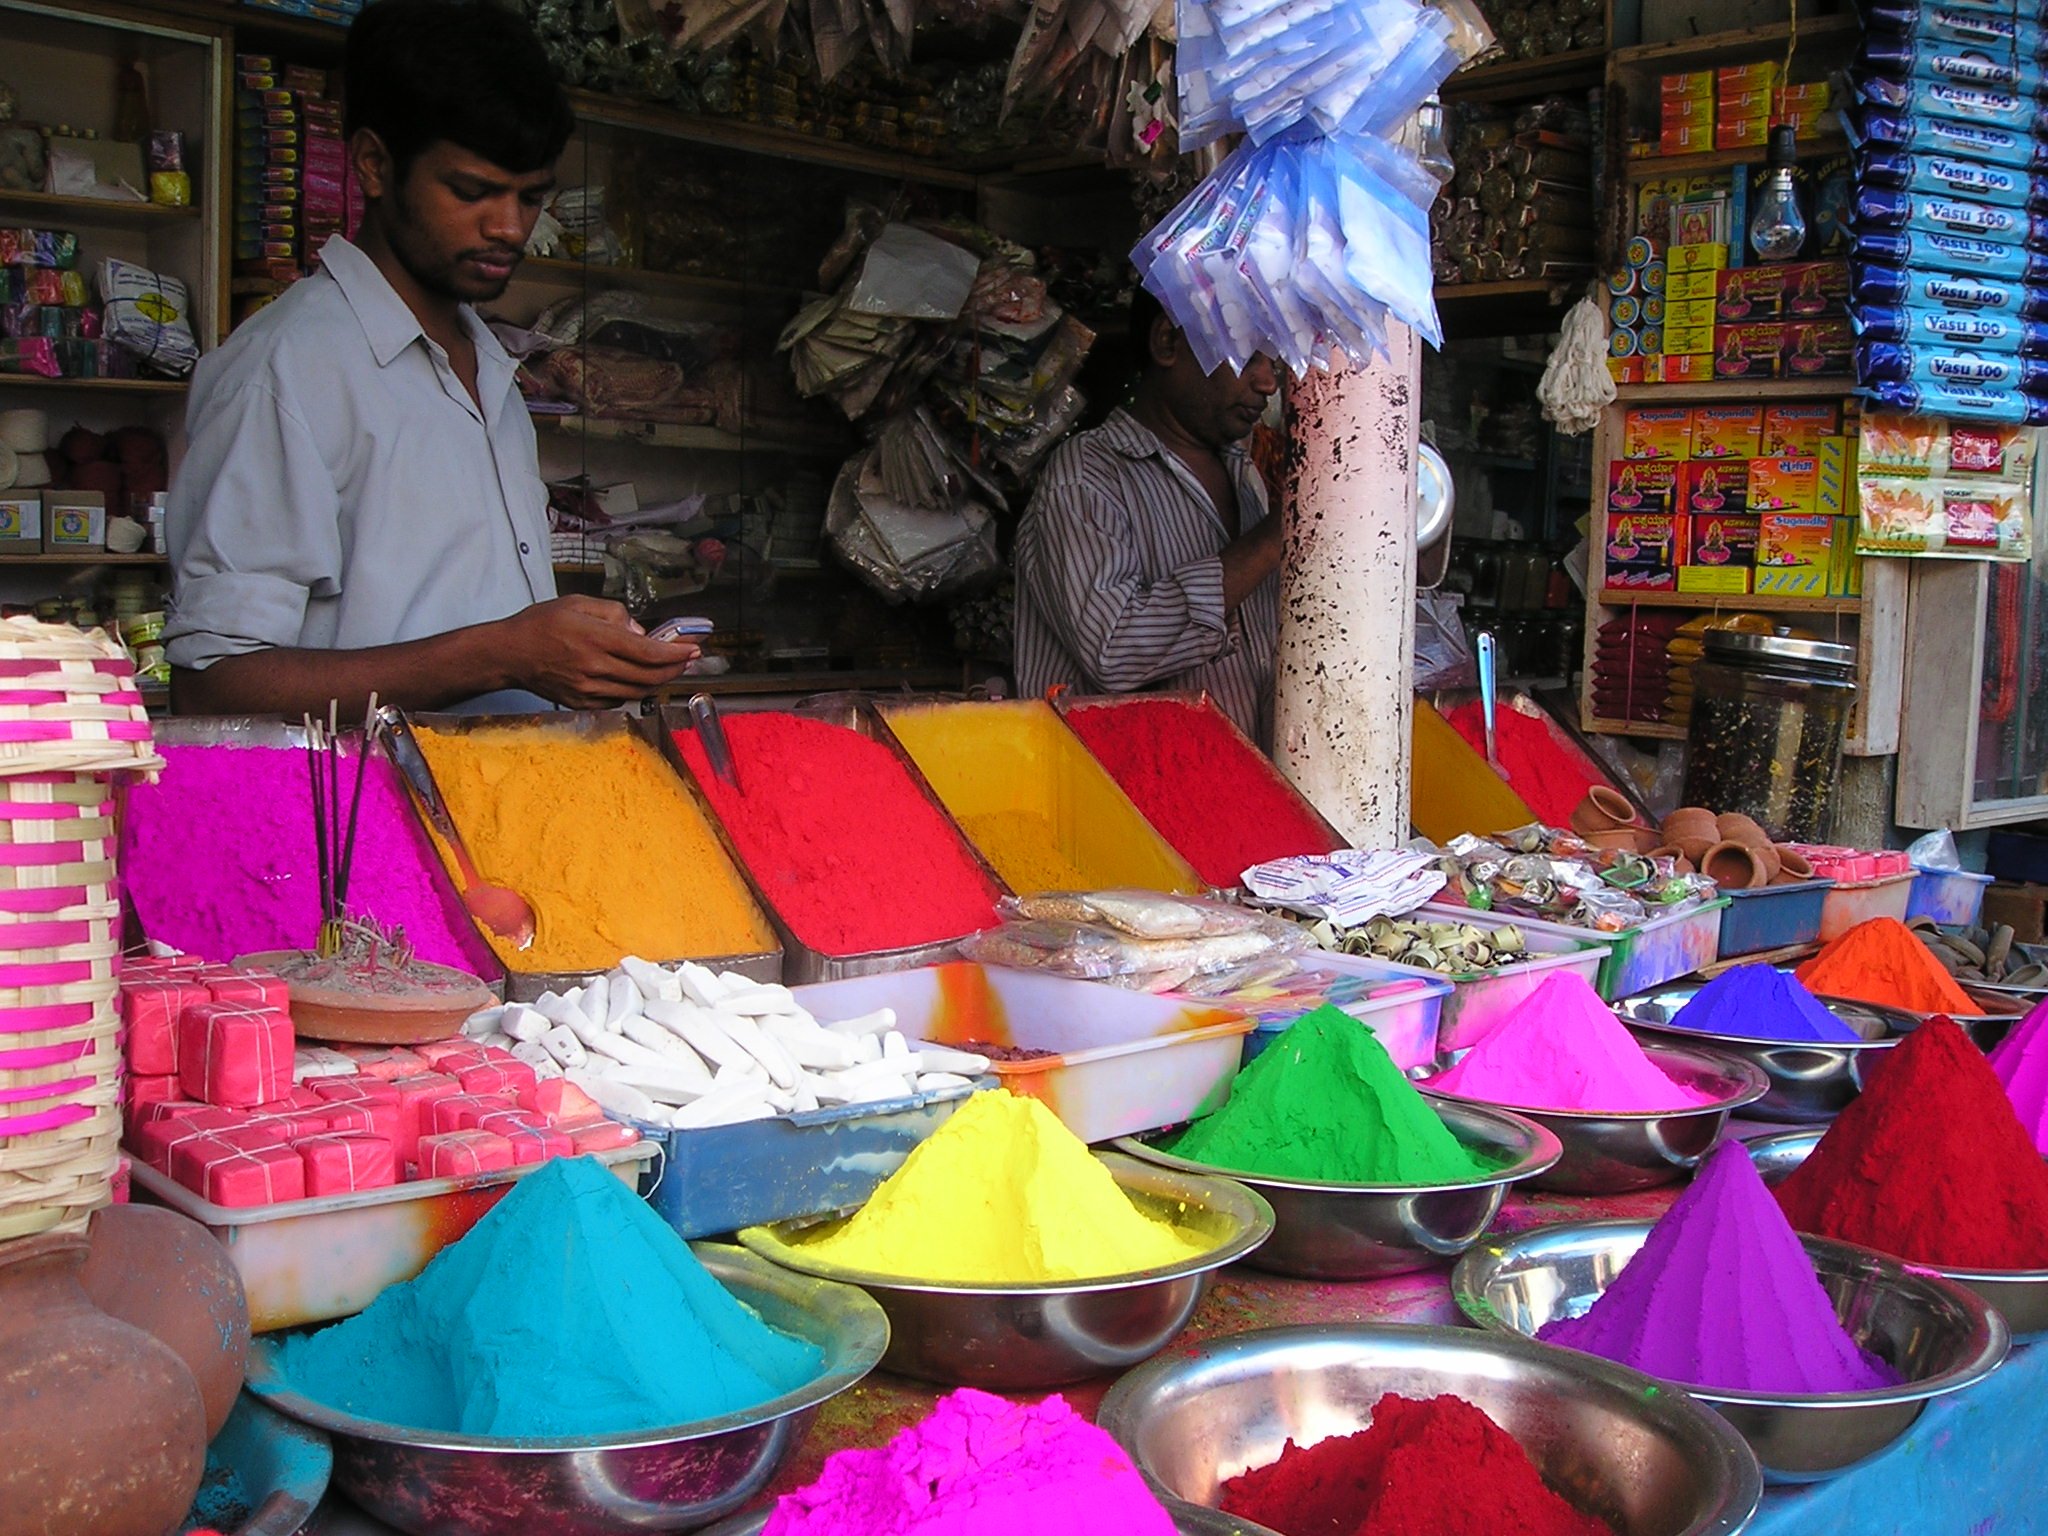
city, vendor, henna, color, bazaar, market, marketplace, colorful, public space, festival, stall, india, tradition, fair, human settlement